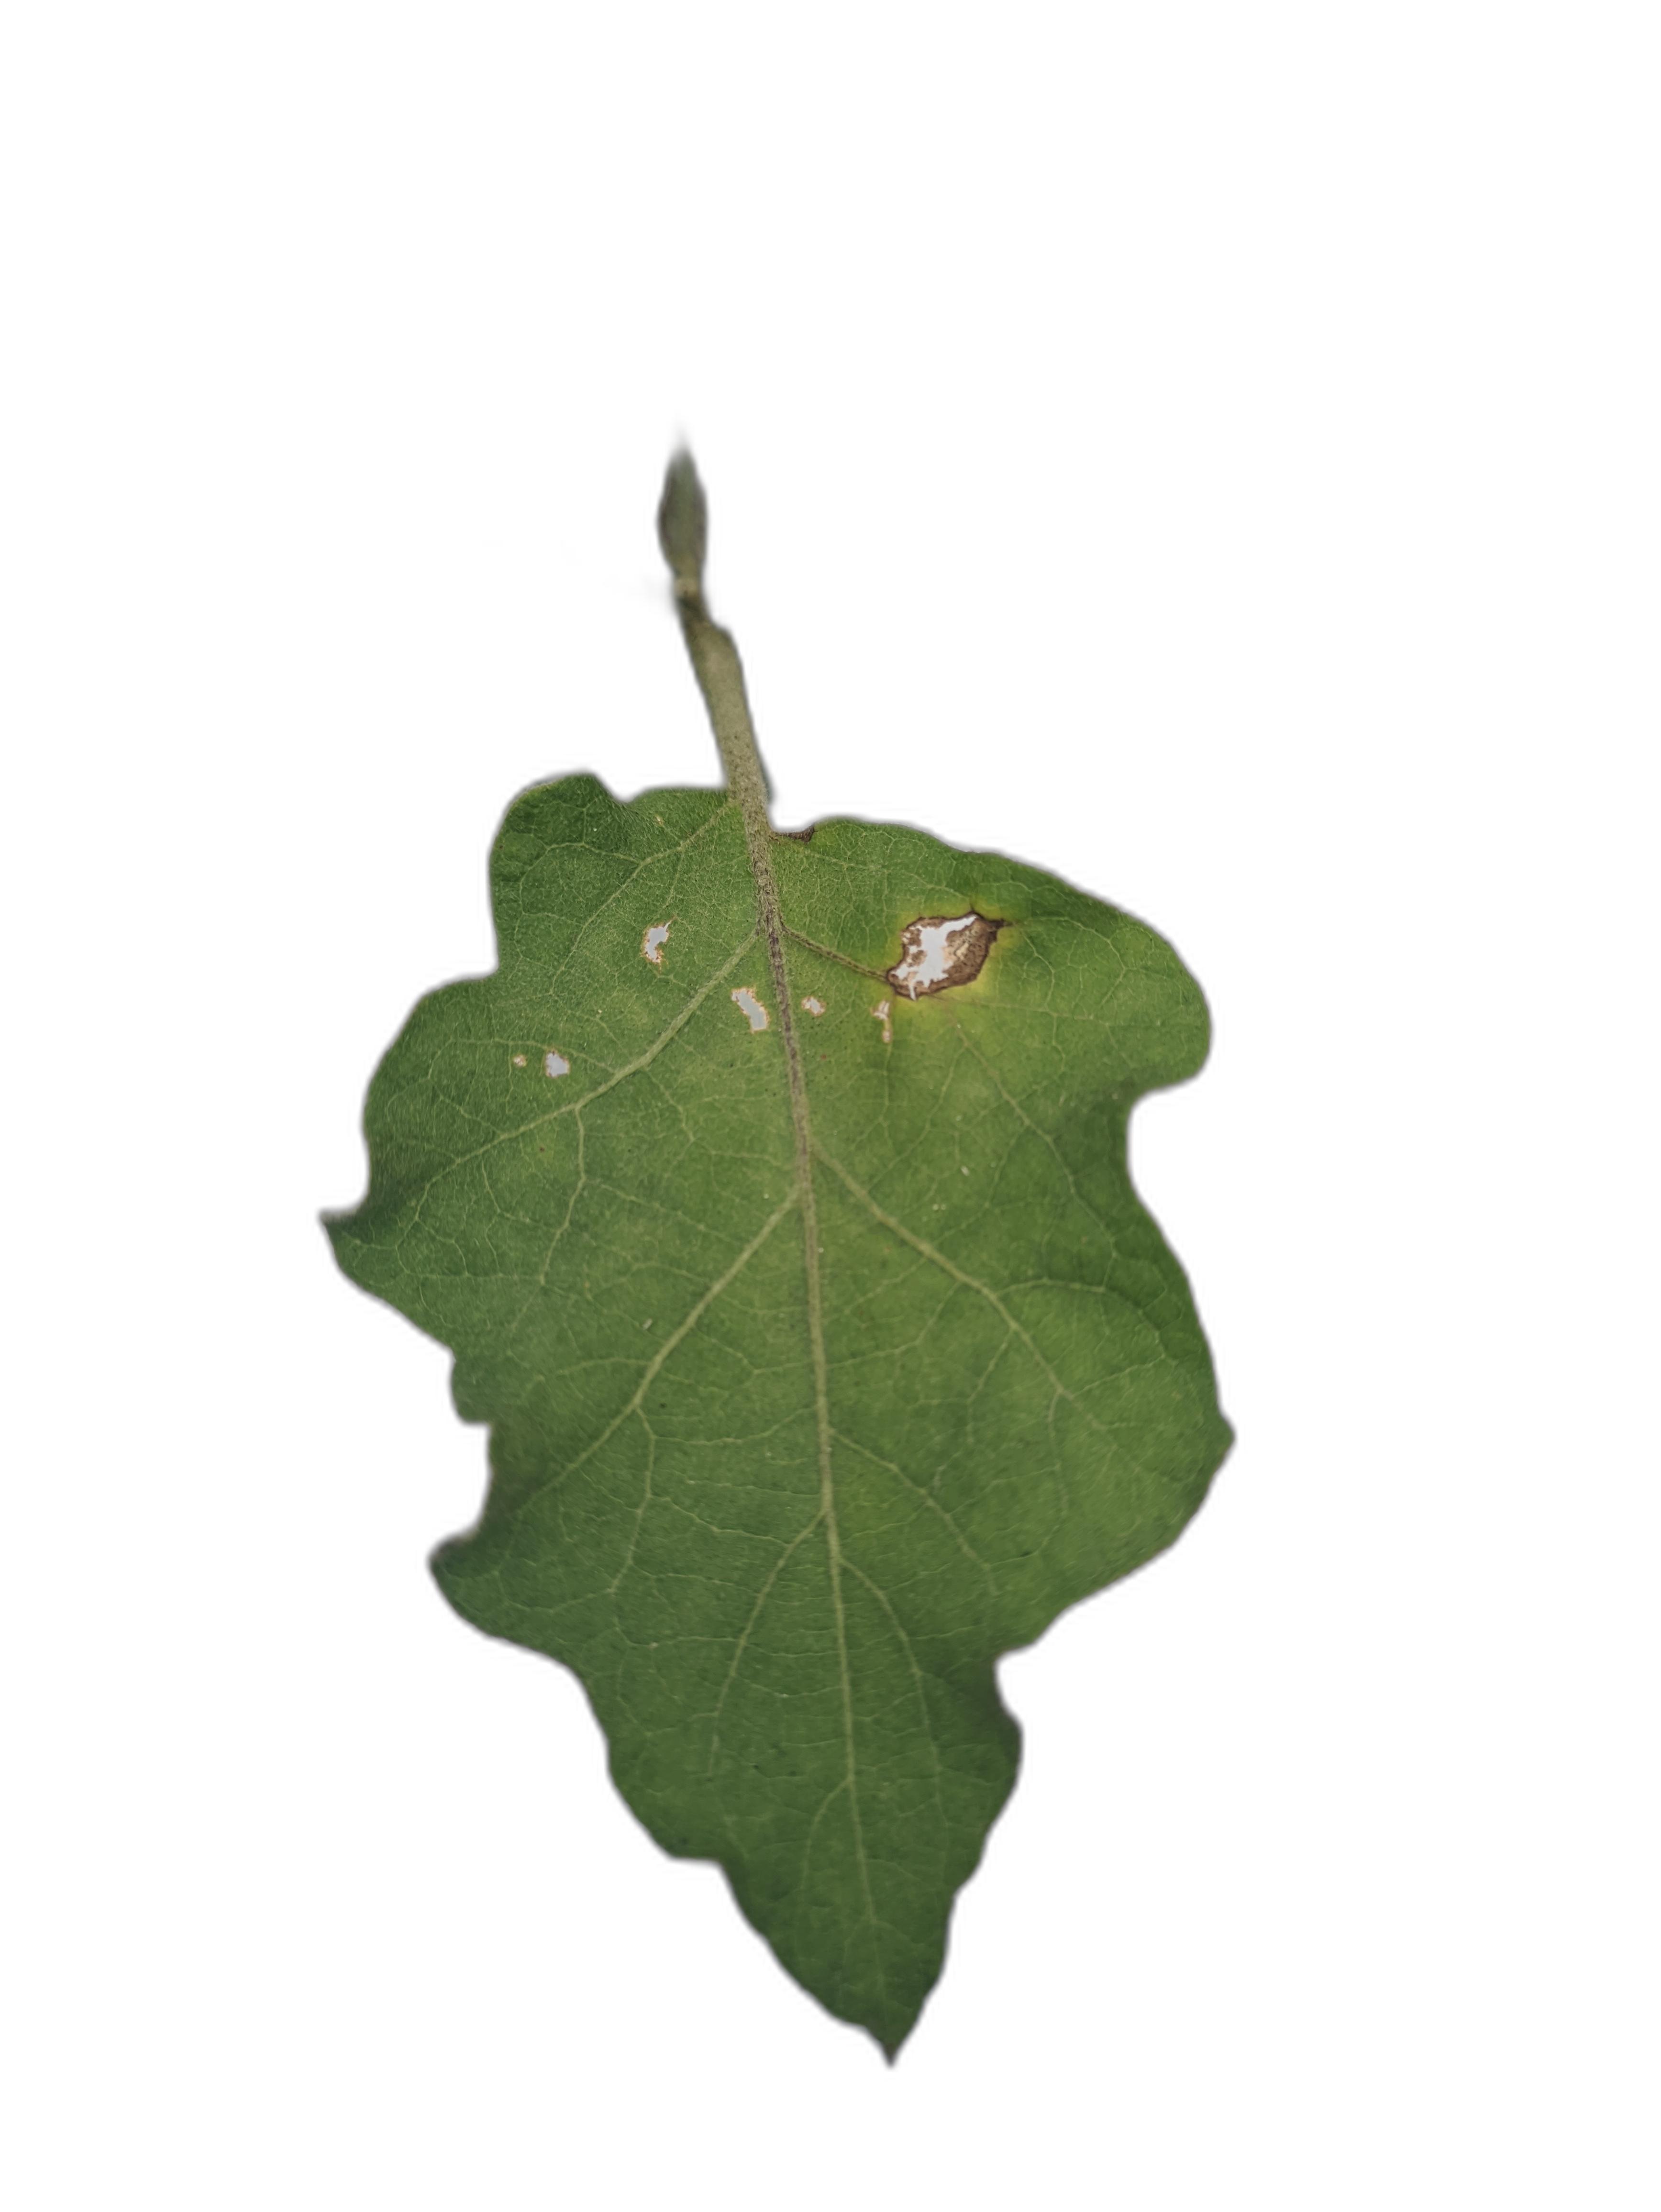
Label: Leaf Spot Disease